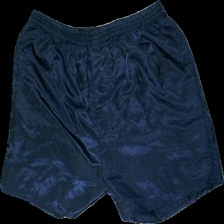
View: front
Type: Shorts
Category: Men
Brand: Not in the list
Brand text on label: Livergy
Colors: Blue
Material: 100% polyester
Cut: Regular
Size: XL
Season: All
Trend: Sports
Smell: Minor
Price range: <50
Recommended usage: Recycle
Comment: stinky